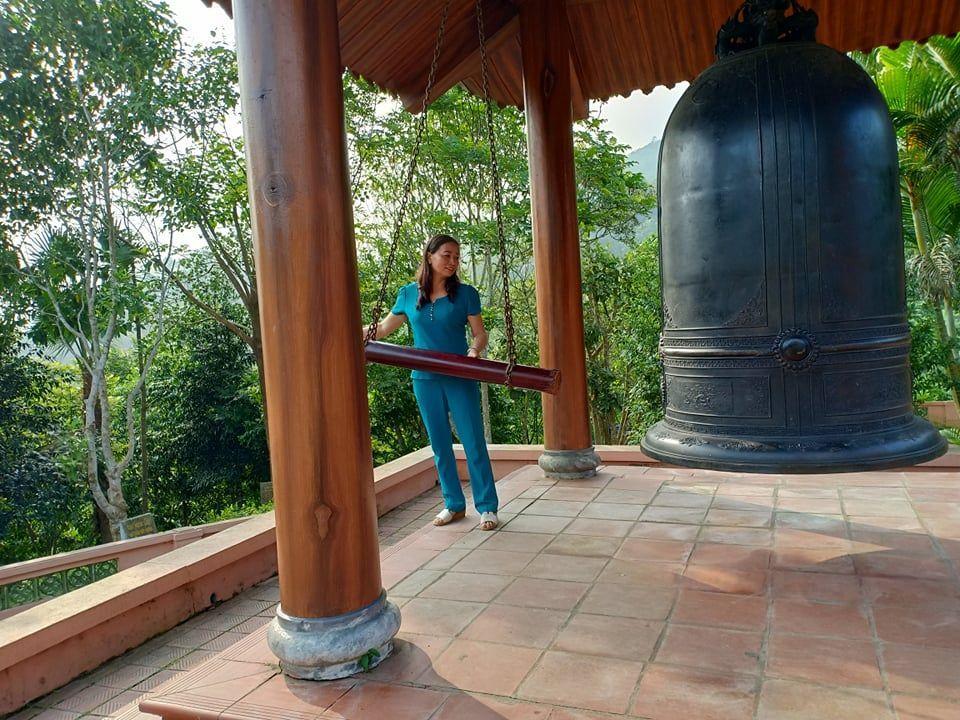
có một cái chuông được treo ở trong khu nhà